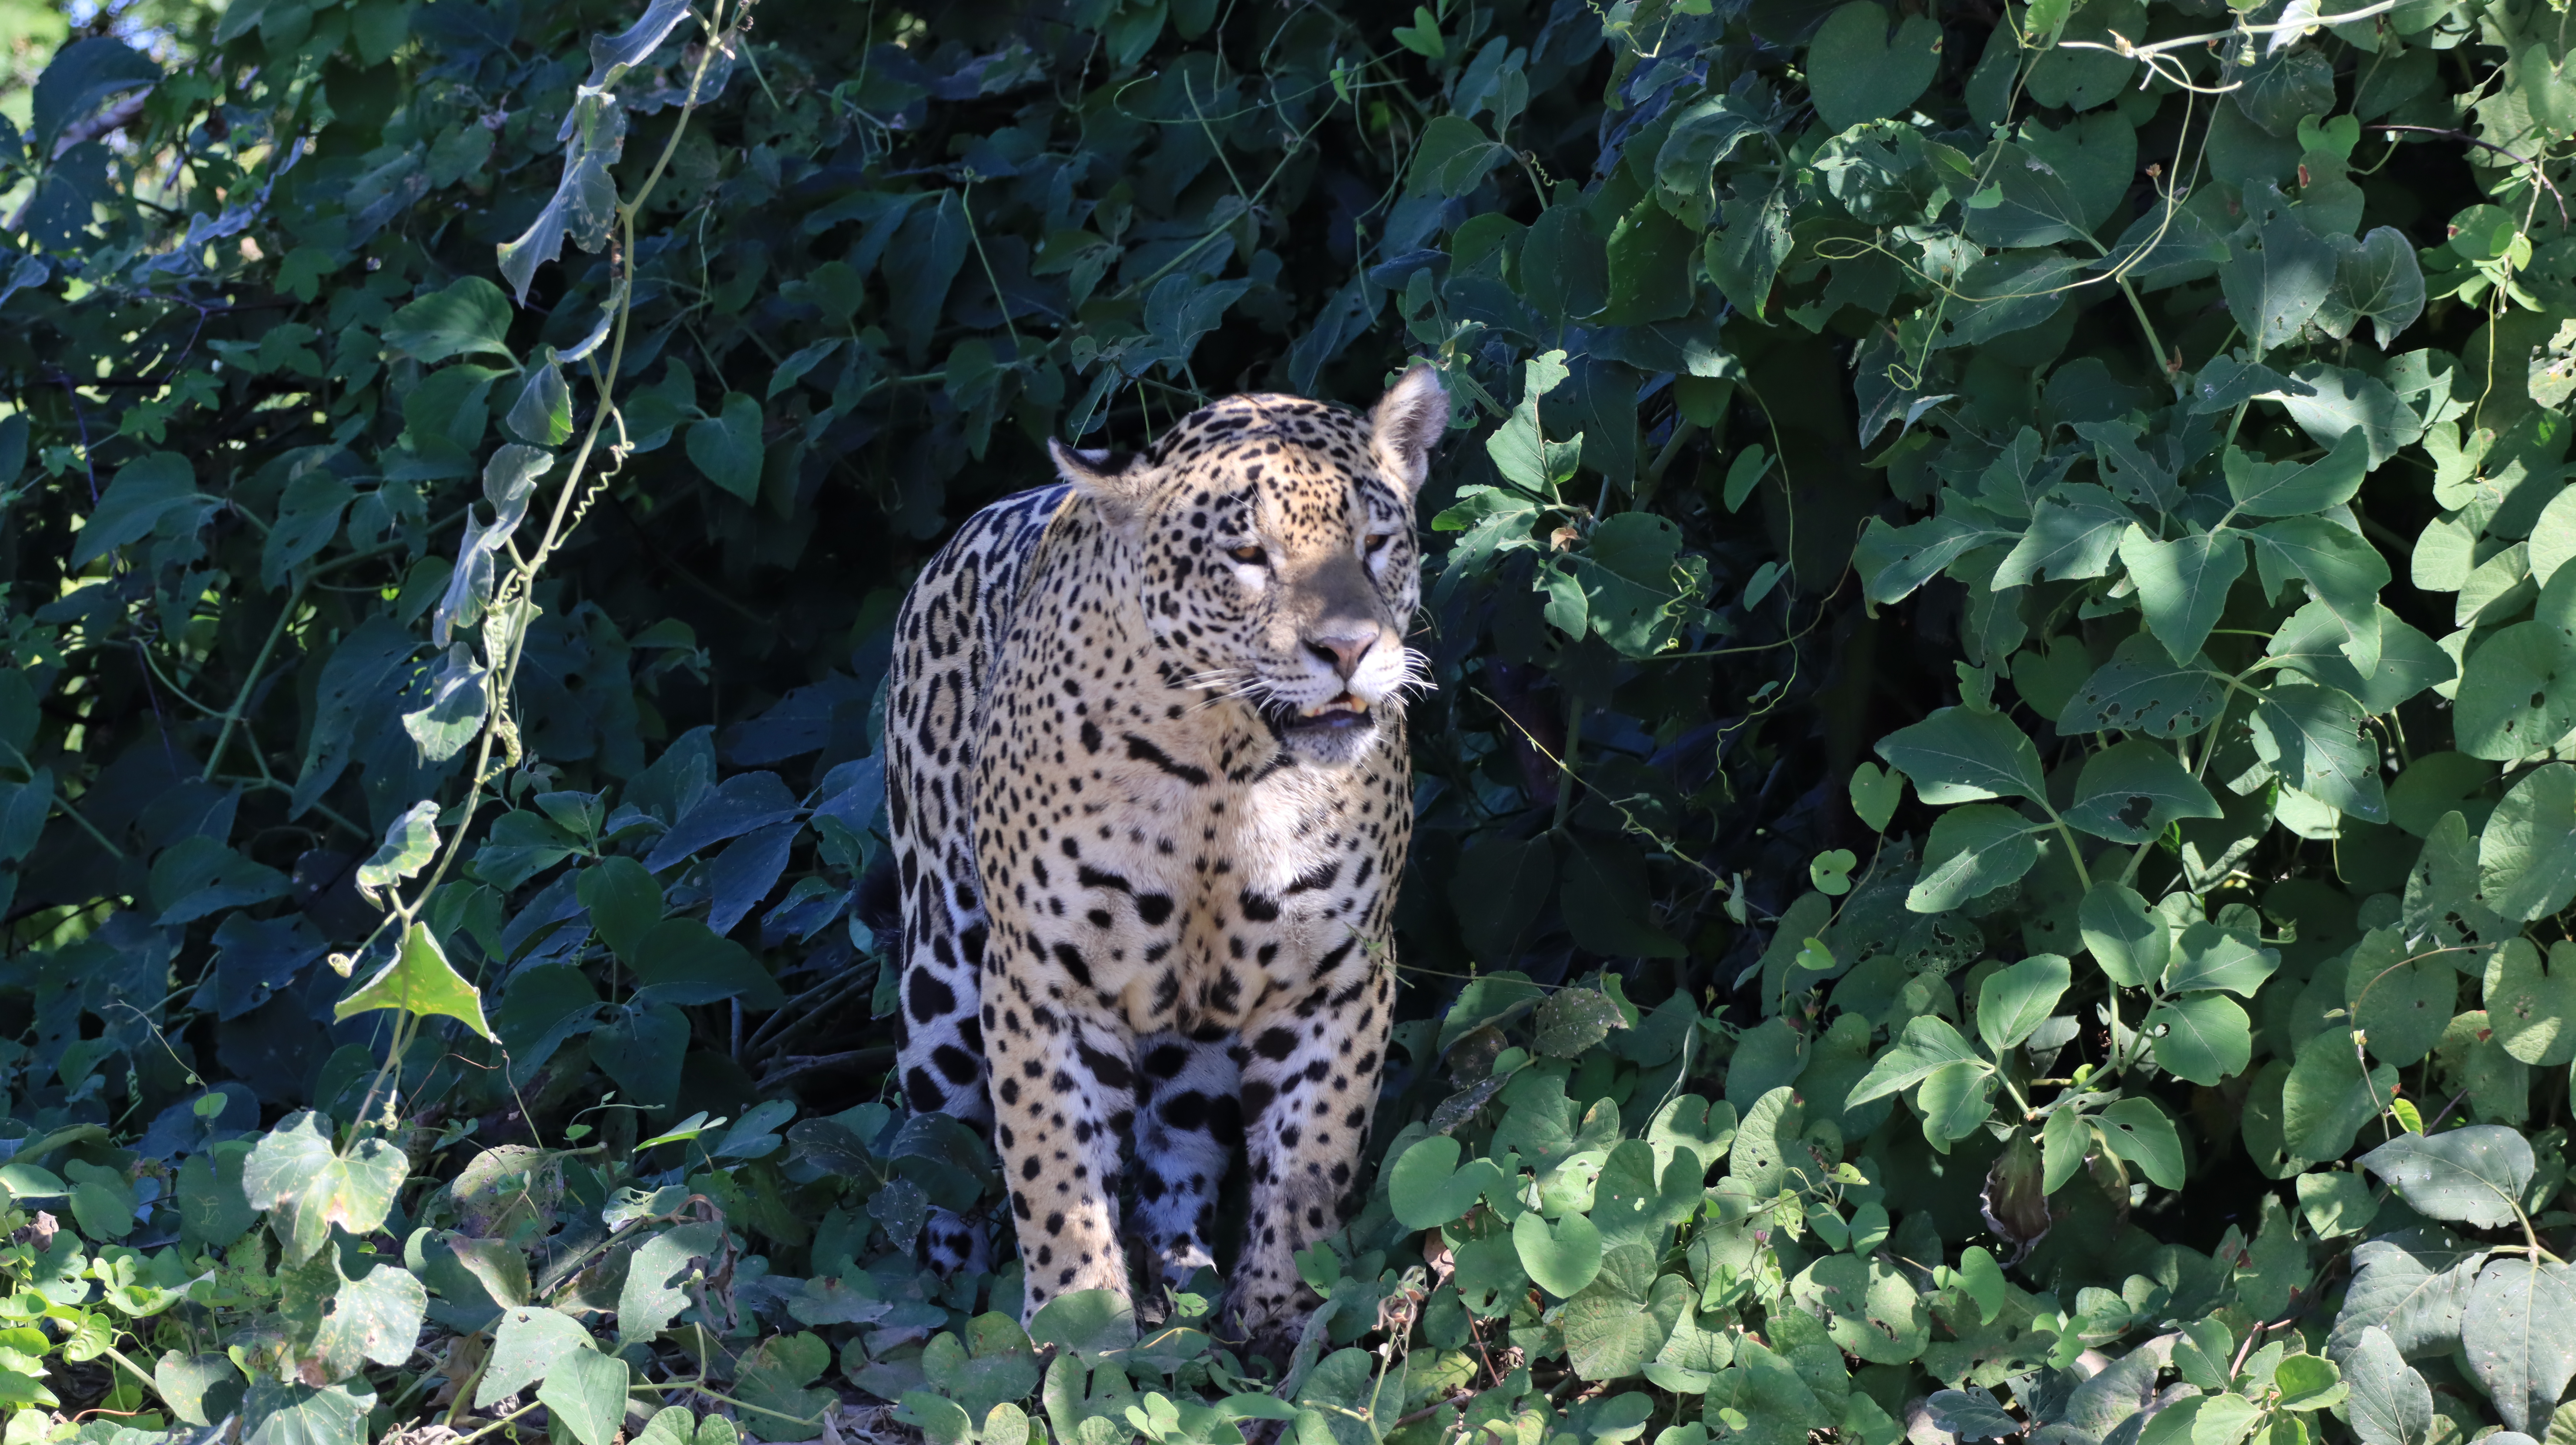
Jaguar: Marcela